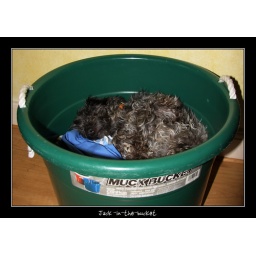
I am dog sitting and went to look for Jack to find him curled up in my washing basket, hmmm!